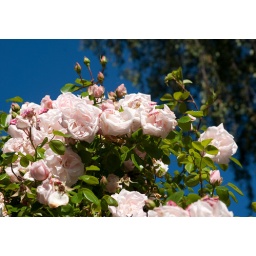
Roses hanging off the front of my garage against the blue sky that proves it doesn't always rain here.